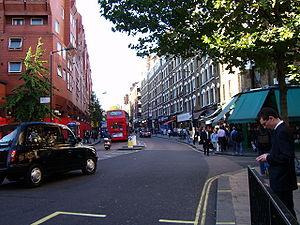
Charing Cross Road est une rue de la ville de Londres.